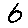
Label: 6